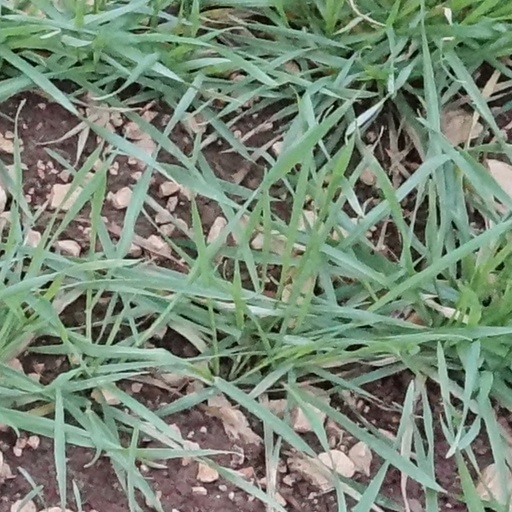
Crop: wheat